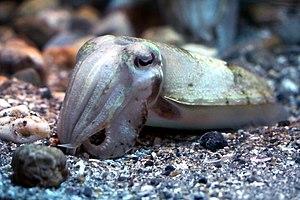
Sepia (Acanthosepion) est un sous-genre de seiches.